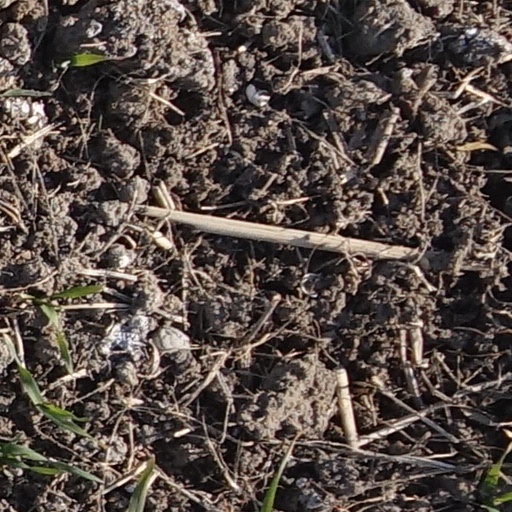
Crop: wheat